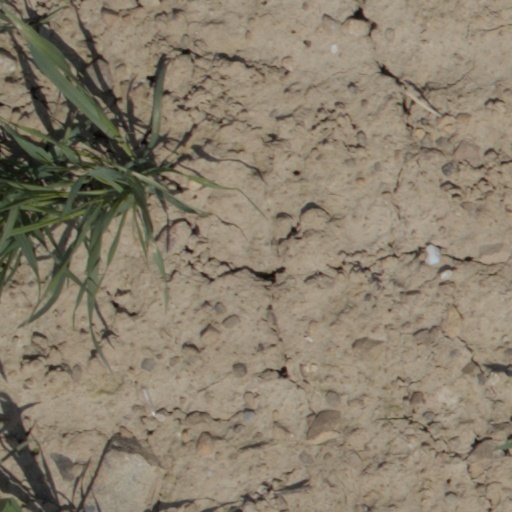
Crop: wheat